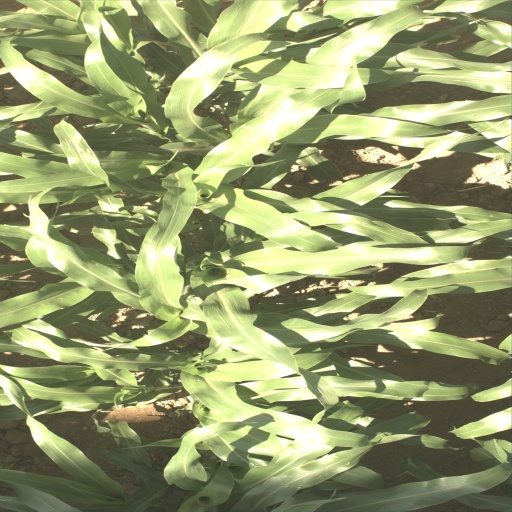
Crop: sorghum